Nomadic empire

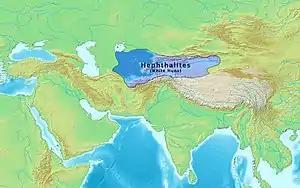
Hephthalite Empire

The Hephthalites, Ephthalites, Ye-tai, White Huns, or, in Sanskrit, the Sveta Huna, were a confederation of nomadic and settled people in Central Asia who expanded their domain westward in the 5th century. At the height of its power in the first half of the 6th century, the Hephthalite Empire controlled territory in present-day Afghanistan, Turkmenistan, Uzbekistan, Tajikistan, Kyrgyzstan, Kazakhstan, Pakistan, India and China.